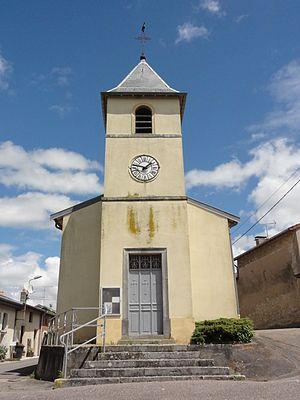
Coyviller (M-et-M) église
Coyviller est une commune française située dans le département de Meurthe-et-Moselle en région Grand Est.